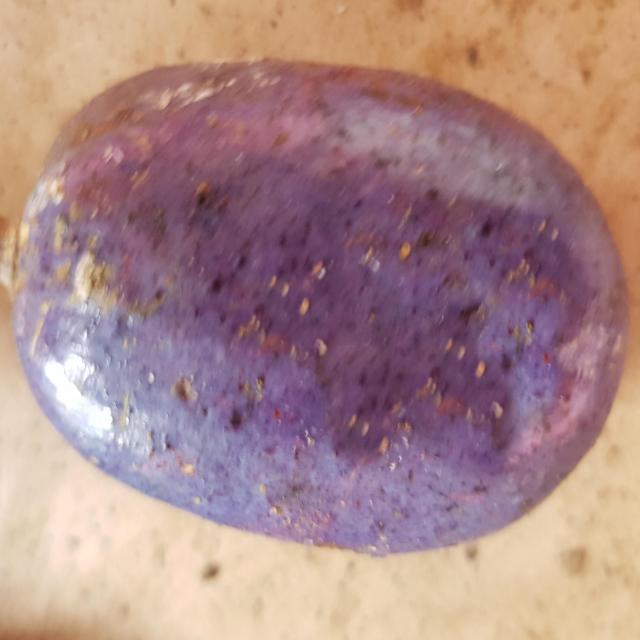
Plum grade: unaffected